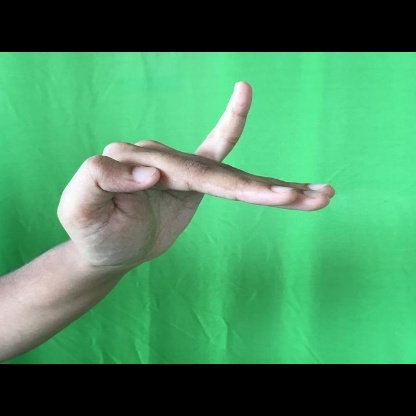
Mudra: Hamsapaksha